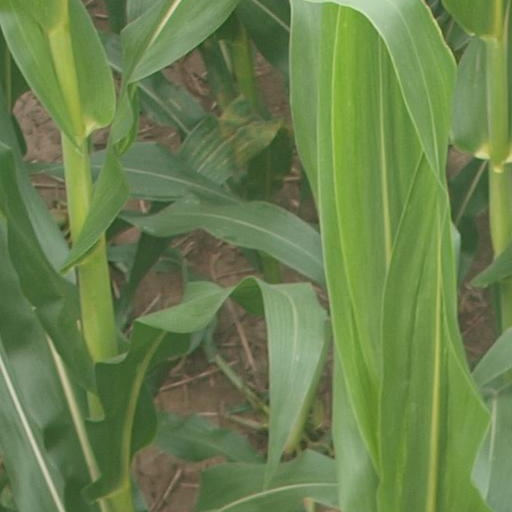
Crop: maize; corn